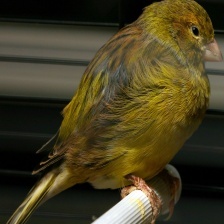
Species: CANARY
Scientific name: SERINUS CANARIA DOMESTICA